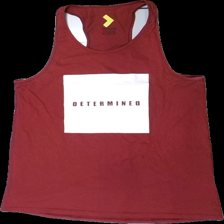
View: front
Type: Tank top
Category: Ladies
Brand: Lager 157
Colors: Red
Material: 69% cotton, 31% polyester
Pattern: Other
Cut: Regular, C-collar
Size: M
Smell: Minor
Price range: 50-100
Recommended usage: Export